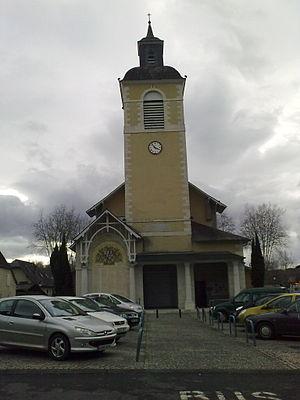
Eglise de Gan
Gan est une commune française située dans le département des Pyrénées-Atlantiques en région Nouvelle-Aquitaine.